165th Airlift Squadron

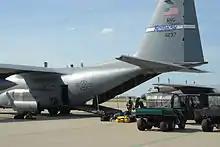
Members of the Kentucky Air Guard's 123rd Special Tactics Squadron load rescue gear onto a C-130 for deployment to coastal Texas .

In September 1994 the wing's sustained record of achievement was recognized by award of the 1993 Curtis N. Rusty Metcalf Trophy, presented annually to the best Air National Guard airlift or air refueling unit. The wing also earned the Air National Guard Distinguished Flying Unit Plaque and Air Force Flight Safety Plaque. In November 1994 the unit was granted its eighth Air Force Outstanding Unit Award.